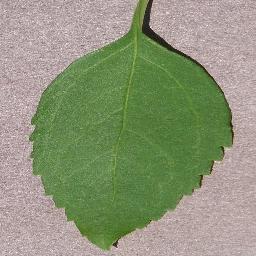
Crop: cherry
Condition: (including_sour)_healthy